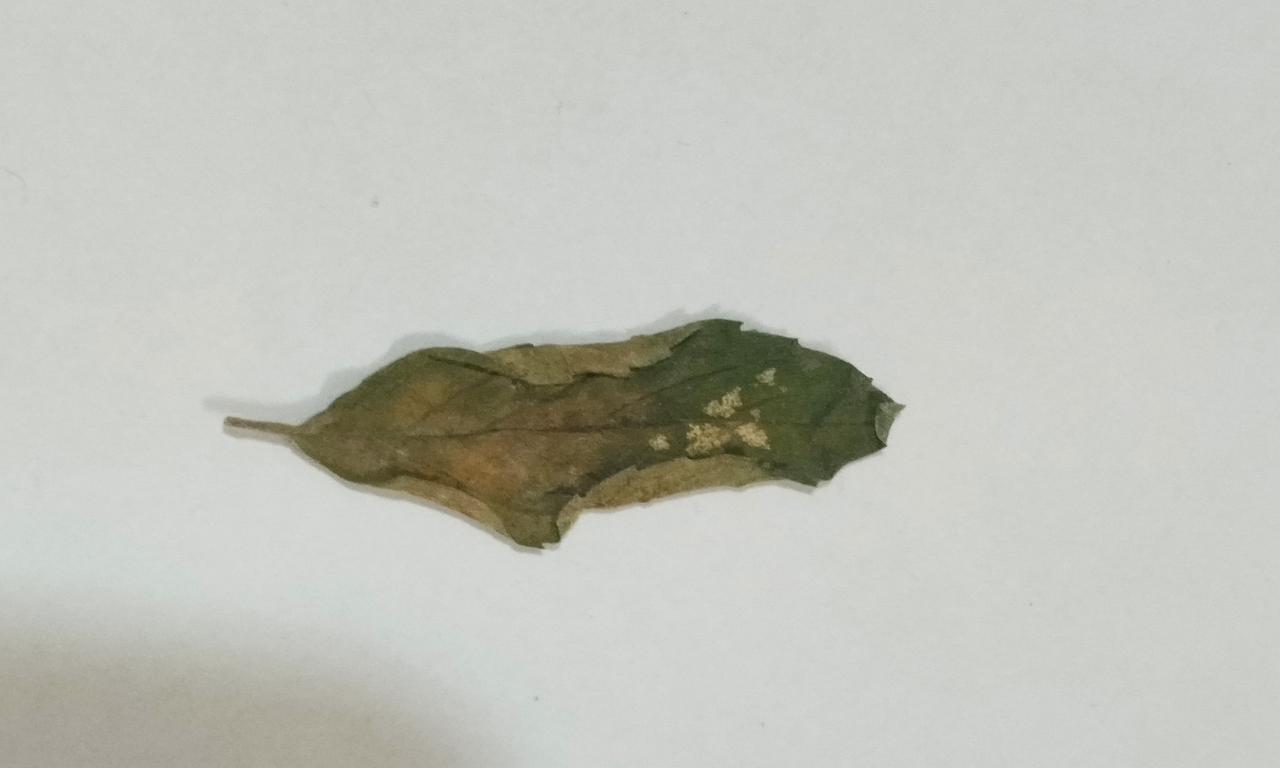
Label: Dried